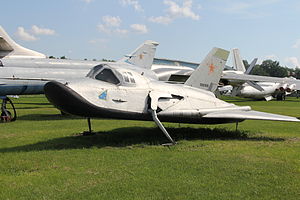
Mikojan-Gurevitj MiG-105
En Mikojan-Gurevitj MiG-105 på flymuseum
Mikoyan Gurevich MiG-105 var det sovjetiske svar på den amerikanske X-20 Dyna-soar. Det var et rumfly der skulle medbringe enten bomber, eller udstyr som kunne tilintetgøre satellitter.